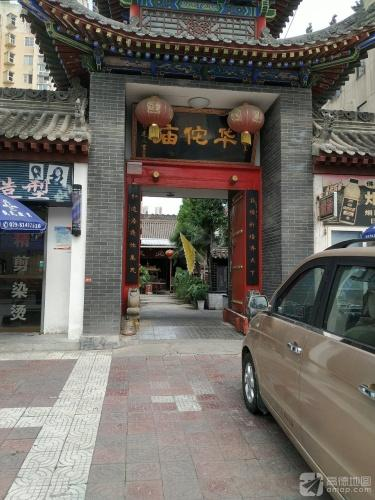
地标名称：华佗庙
所在城市：西安市·鄠邑区